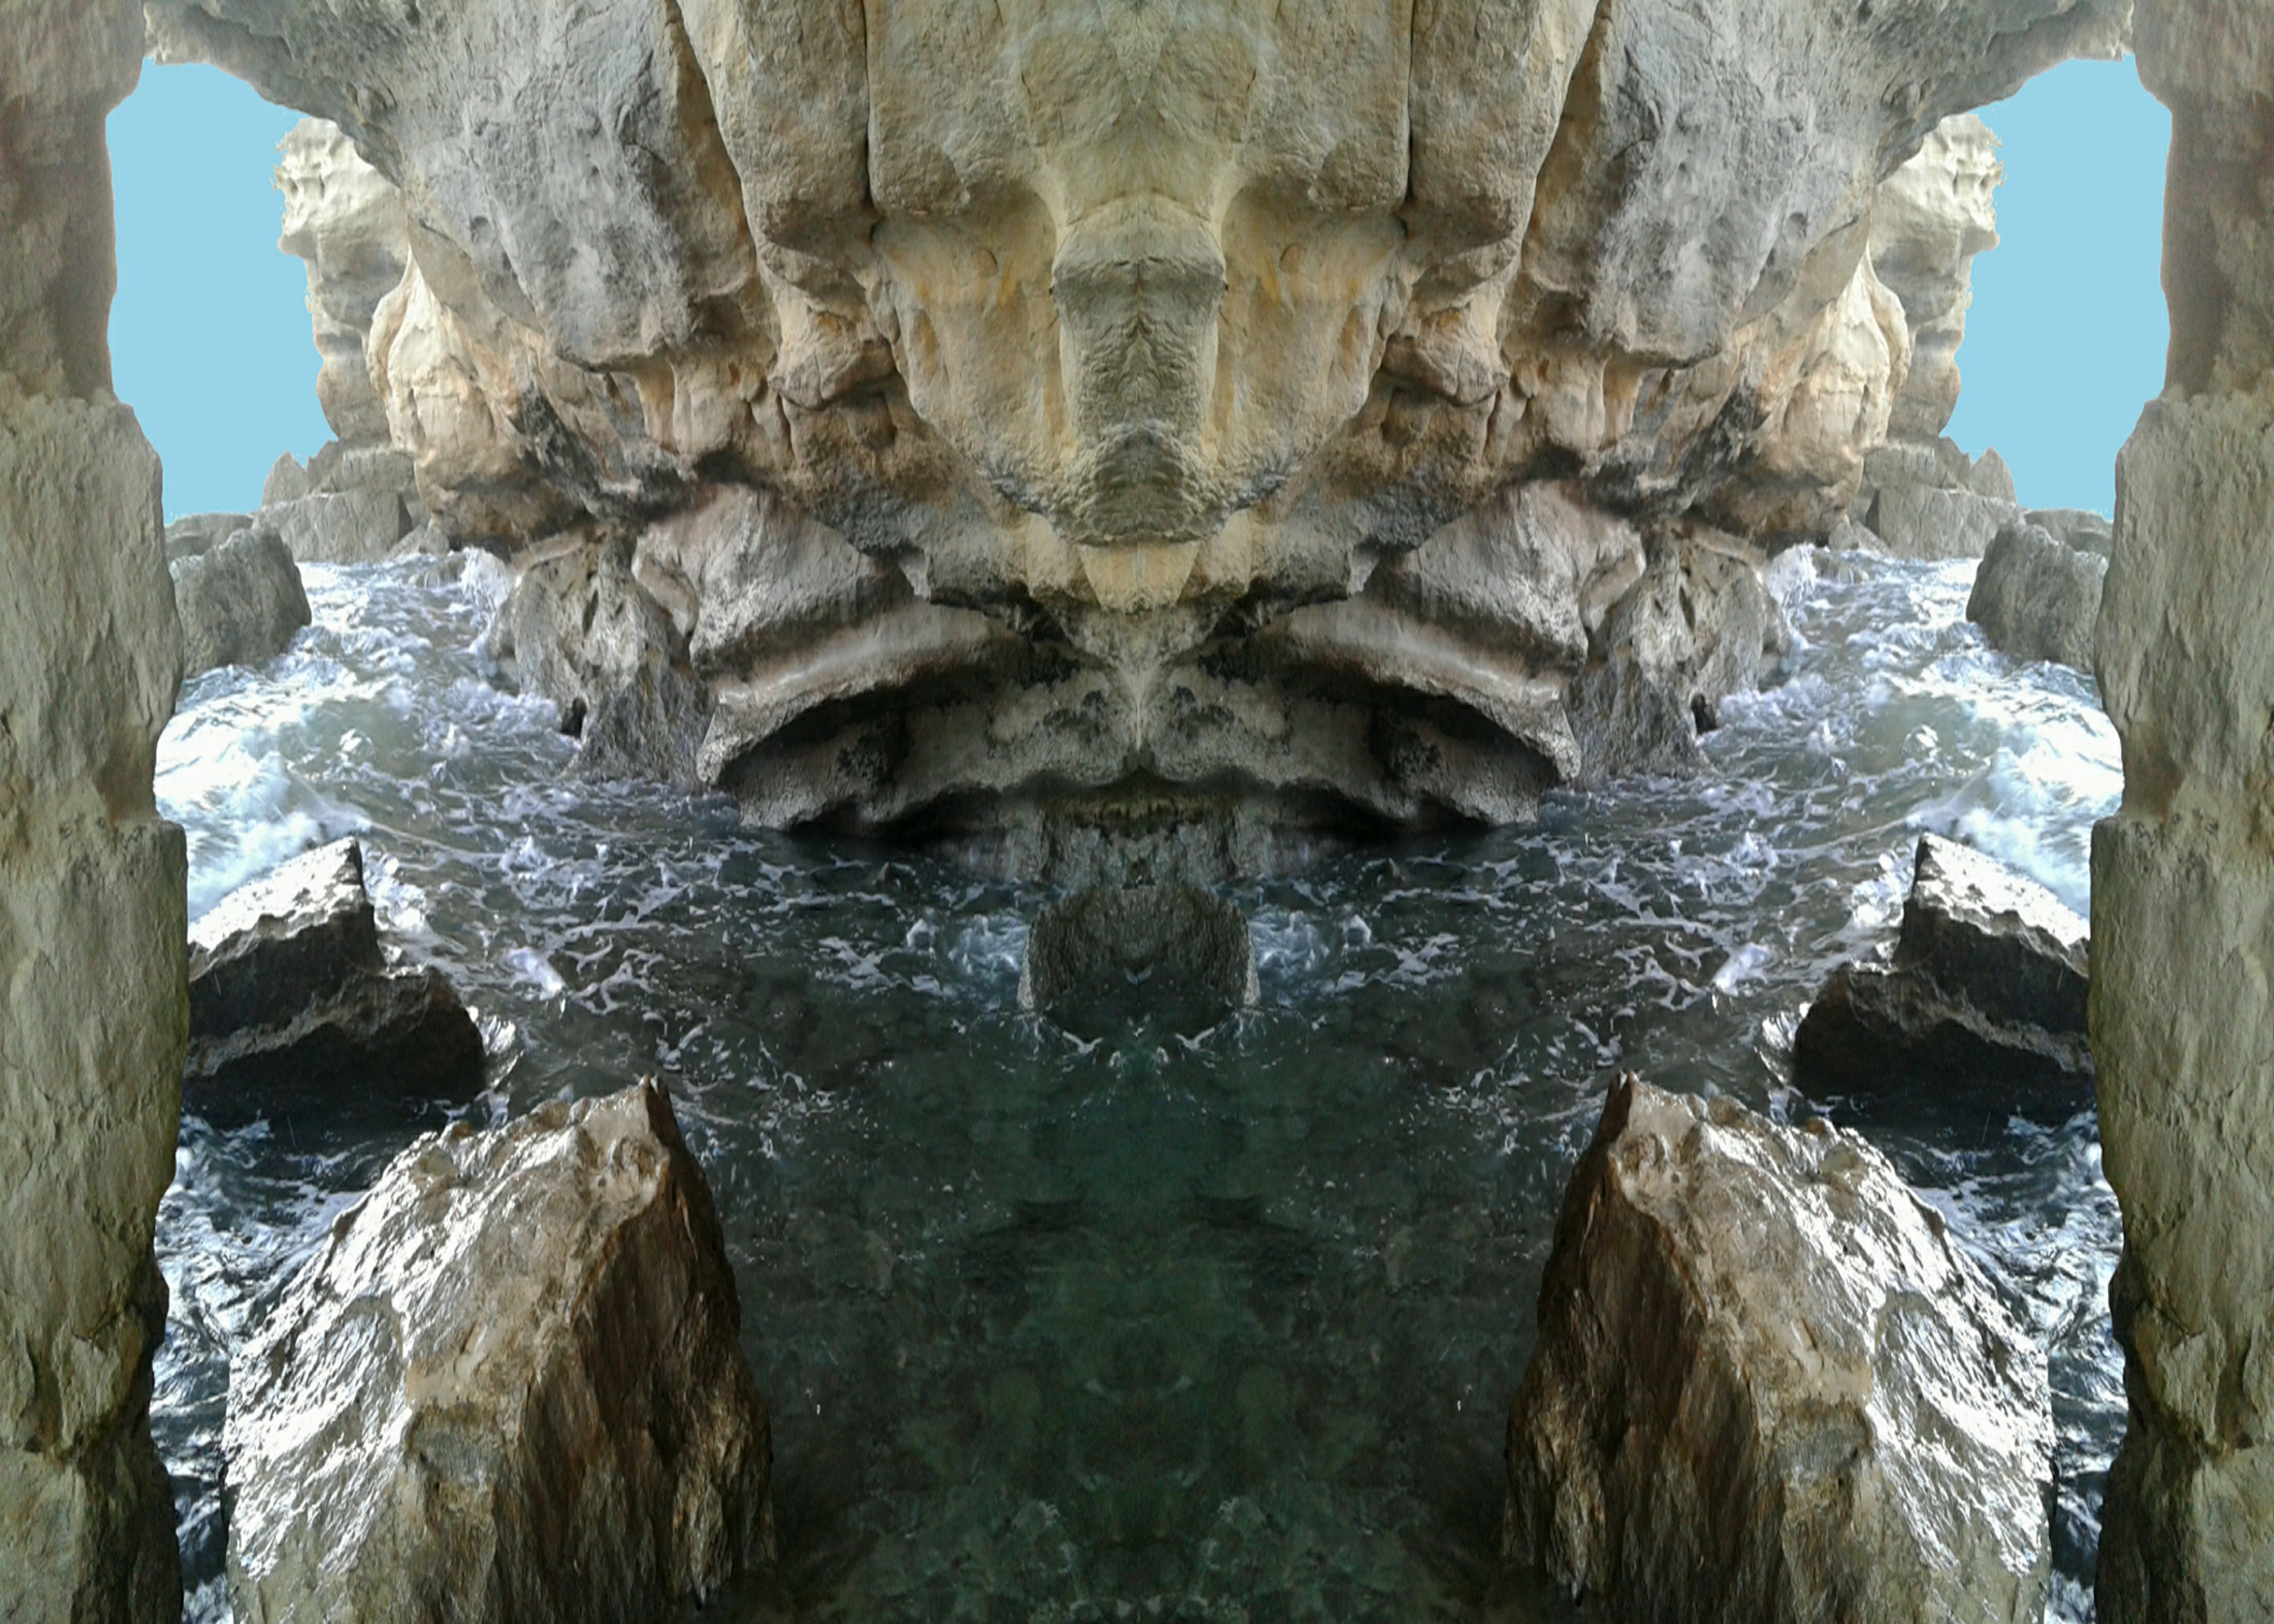
mirror, reflection, sky, sea, rocks, water, rocky, water resources, nature, bedrock, body of water, watercourse, coastal and oceanic landforms, terrain, water feature, formation, landscape, outcrop, wood, erosion, symmetry, rock, klippe, ancient history, art, coast, natural landscape, cave, stream, tourism, fountain, limestone, wadi, cliff, historic site, escarpment, wave, arch, font, ocean, vacation, fault, freezing, river